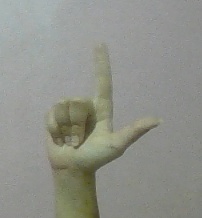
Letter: laam